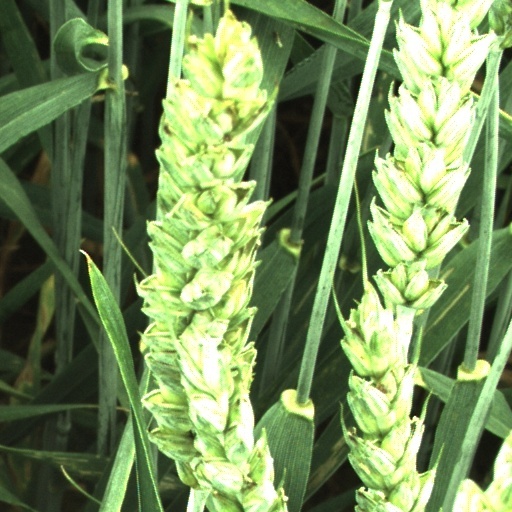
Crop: wheat